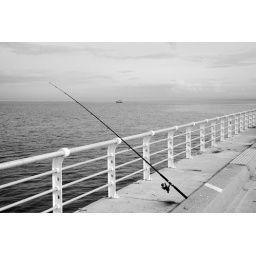
Walking on the St Kilda Pier I spotted this lonely fising rod with a boat in the background.